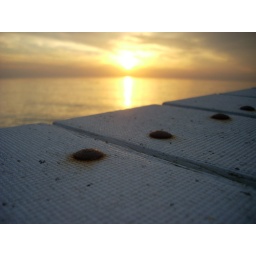
SOOC. This is another picture of the sunset at my lake house over the past weekend.